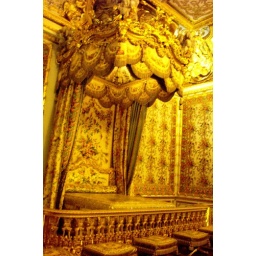
Versailles-don't get any cake crumbs in my bedroom